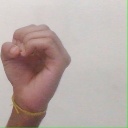
अक्षर: ऊ